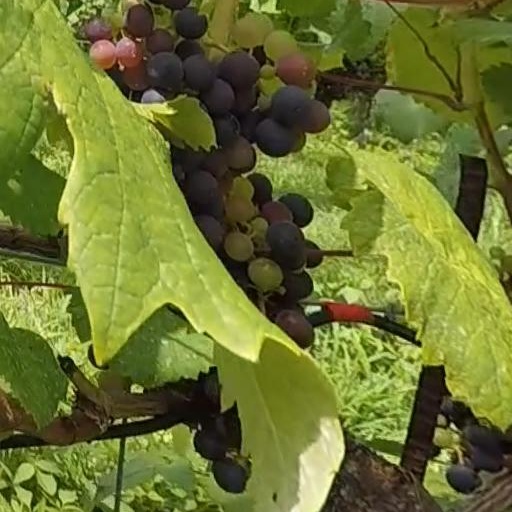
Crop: grape